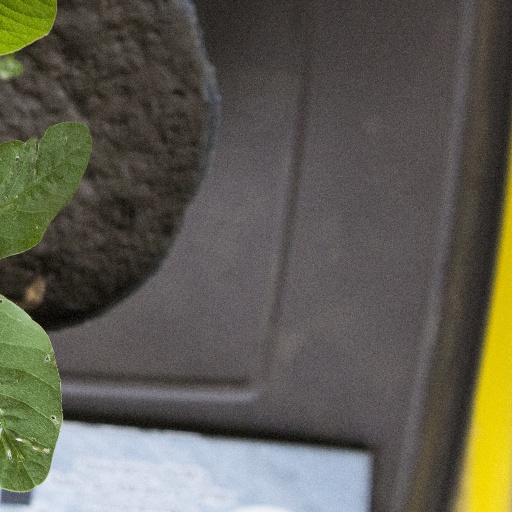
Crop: soybean